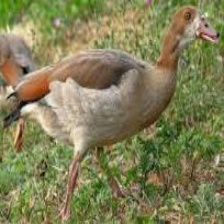
Species: EGYPTIAN GOOSE
Scientific name: ALOPOCHEN AEGYPTIACA
ImageNet parent category: goose